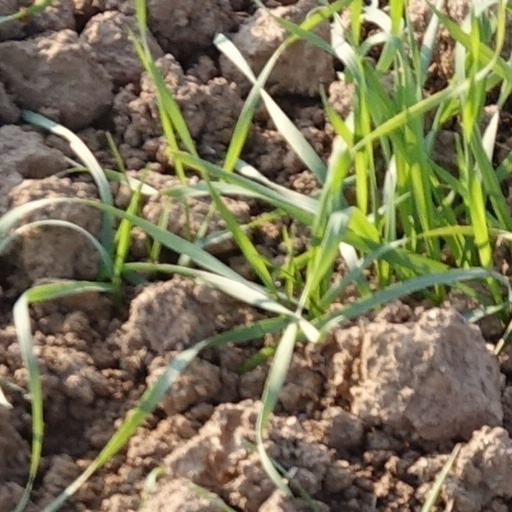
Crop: wheat